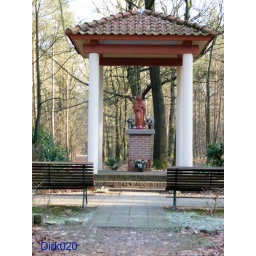
Mariakapel midden in het bos in de buurt van Oosterbeek/Mariachapel in the middle of a forest close to oosterbeek